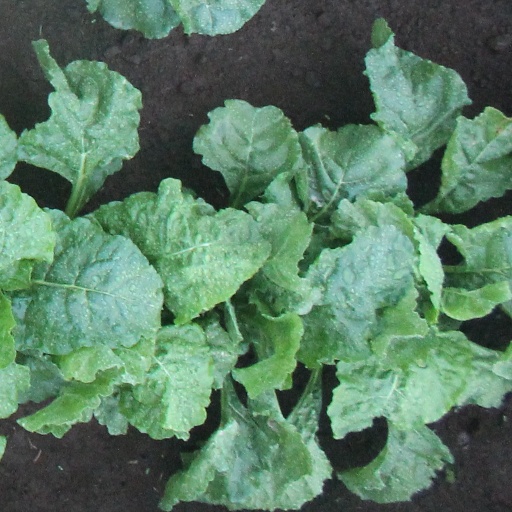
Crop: sugar beet